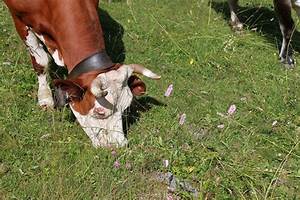
Label: cow